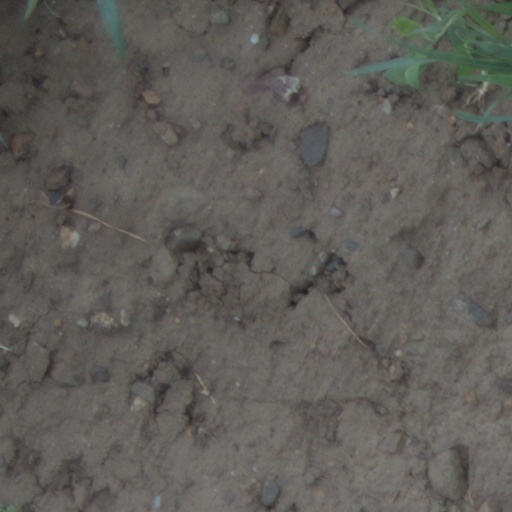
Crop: wheat